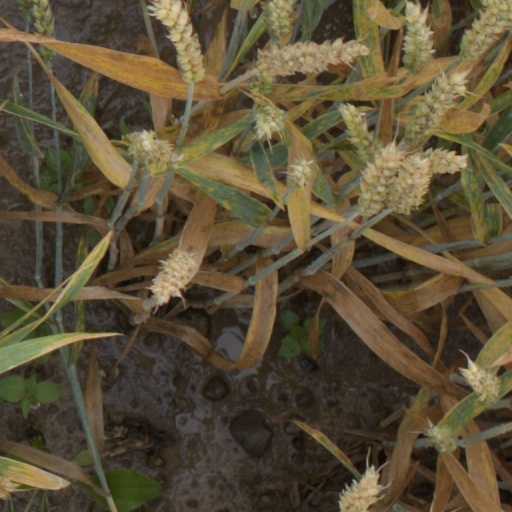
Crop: wheat